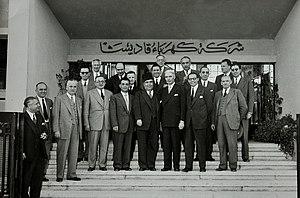
Devant Al-Kadisha
Boutros el-Khoury, né à Karm Saddé en 1907 et mort le 18 novembre 1984 à Beyrouth, à l'âge de 77 ans, est un homme d’affaires, banquier et industriel libanais. Véritable autodidacte, il réussit à fonder un empire commercial et industriel et devient l’une des plus grandes fortunes libanaises dans les années 1950-1970. Il est une figure importante de l’élite dirigeante libanaise dans la deuxième moitié du 20e siècle. Son influence est telle qu’il participe à l’élaboration de certaines législations économiques, et use de son expertise lors de la résolution de grandes crises nationales.